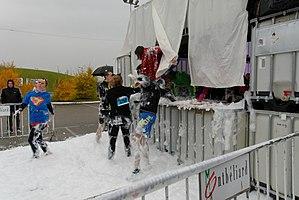
Une course à obstacles est un type d'épreuve sportive de course à pied comportant une distance de plusieurs kilomètres à parcourir le long de laquelle sont disposés des obstacles à franchir du type « parcours du combattant ».